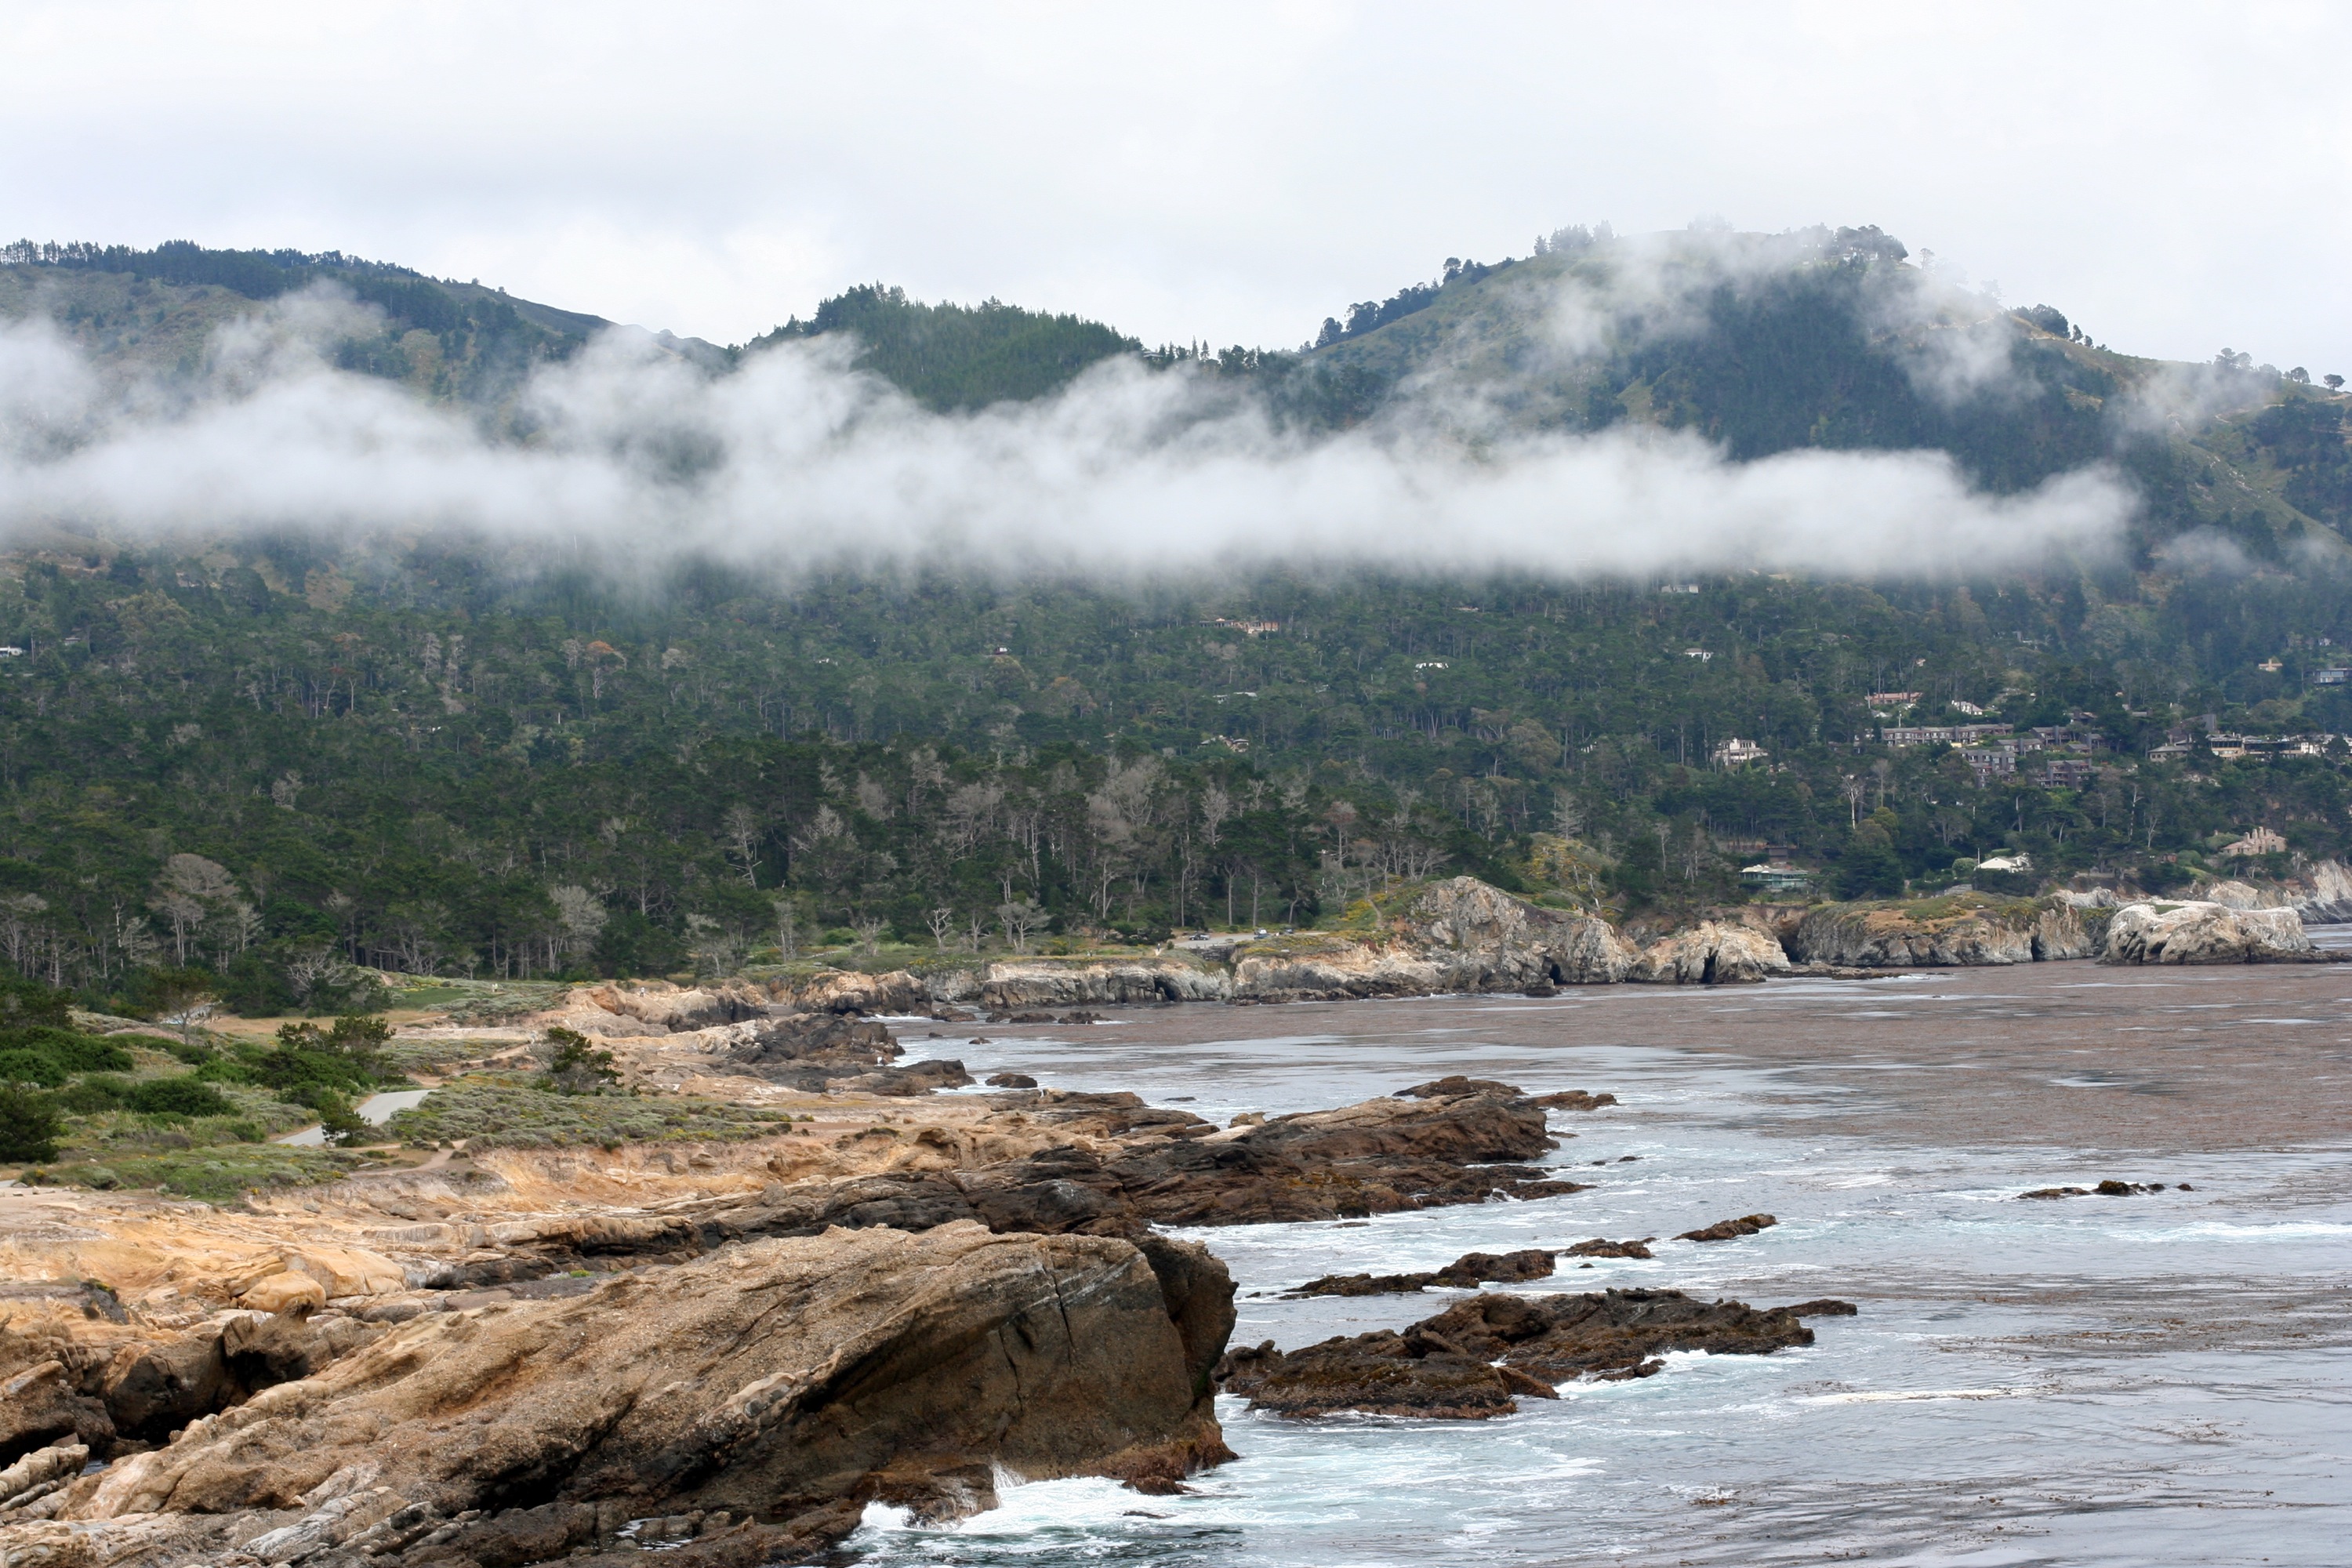
sea, coast, water, mountain, shore, wave, river, bay, rapid, monterey, nmc2009, pointlobos, landform, geographical feature, atmospheric phenomenon, geological phenomenon